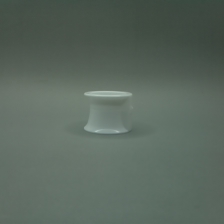
Color: white/transparent
Cap type: flip-top cap